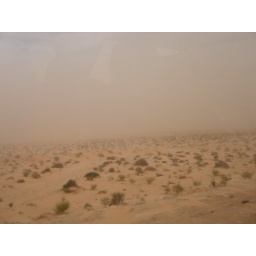
Odd shapes in sky are reflection from bus window